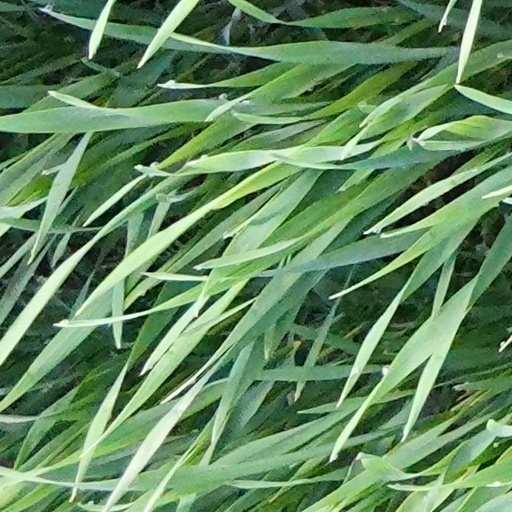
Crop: wheat